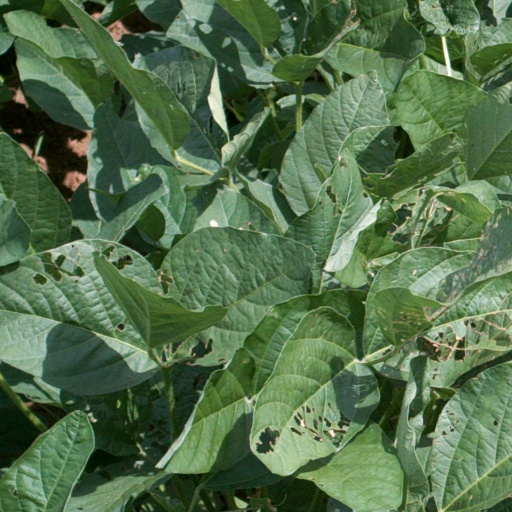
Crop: soybean